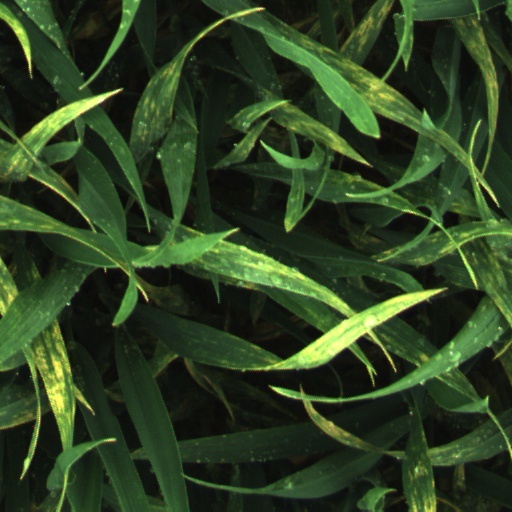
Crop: wheat